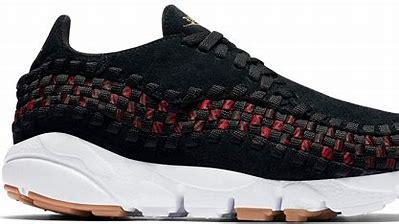
Brand: Nike
Model: Air Footscape Woven